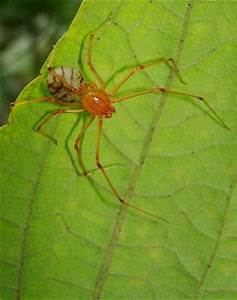
Label: ragno